Chatrapathi (2023 film)

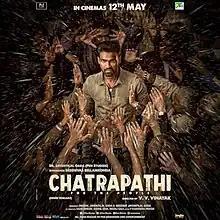
Theatrical release poster

Chatrapathi is a 2023 Indian Hindi-language action film directed by V. V. Vinayak and produced by Jayantilal Gada of Pen India Limited. It is a remake of the Prabhas and S.S Rajamouli 2005 Telugu film of the same name. The film stars Bellamkonda Sreenivas in his Hindi film debut playing the titular role with Nushrat Bharucha, Bhagyashree, Sharad Kelkar, Freddy Daruwala, Karan Singh Chhabra, Rajendra Gupta and Rajesh Sharma play supporting roles.